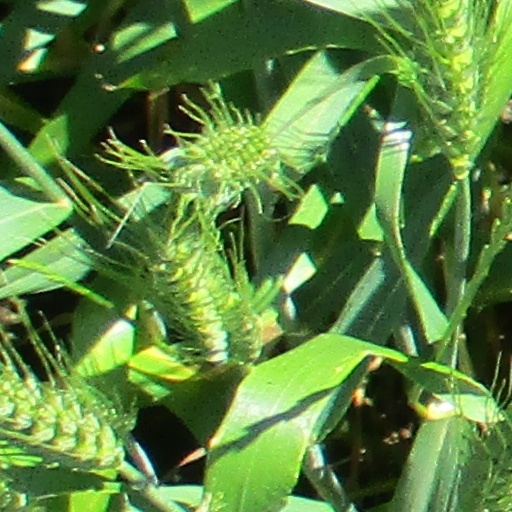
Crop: wheat